Mogollon-Datil volcanic field

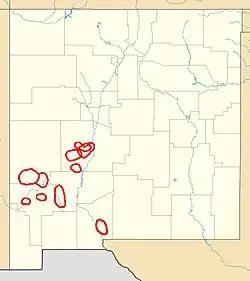
Calderas of Mogollon-Datil volcanic field

The volcanic activity of the Mogollon-Datil began near present-day Las Cruces, New Mexico about 36.2 million years ago (mya) with the eruption of the Cueva Tuff from the Organ Caldera. Activity spread to the northwest to the Mogollon caldera by 34.0 mya, and this first pulse of activity died down around 33.5 mya. A second short pulse of activity occurred between 32.1 and 31.4 mya, with activity both in the existing southern part of the field and at a new caldera complex centered west of Socorro, New Mexico. The third and most extensive pulse of activity lasted from 29.0 to 27.4 mya. A fourth small pulse occurred from 26.1 to 24.3 mya.